Salisbury Factory Building

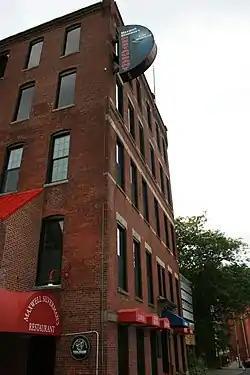

There are two historic Salisbury Factory Buildings in Worcester, Massachusetts. The first of these, at 25 Union Street, was built in 1879, and is a five-story brick building with modest Victorian Gothic trim. The second, at 49-51 Union Street, was built in 1882, is a three-story brick building designed by local architect Stephen Earle. These two buildings are the only ones that survive of a series of factory buildings built by Stephen Salisbury II and Stephen Salisbury III in the Lincoln Square area north of Worcester's downtown. The Salisburys rented space out to small manufacturers in these buildings, introducing a trend that dominated the industrial development of the city. Most of their buildings were demolished during redevelopment of the area in the 20th century.